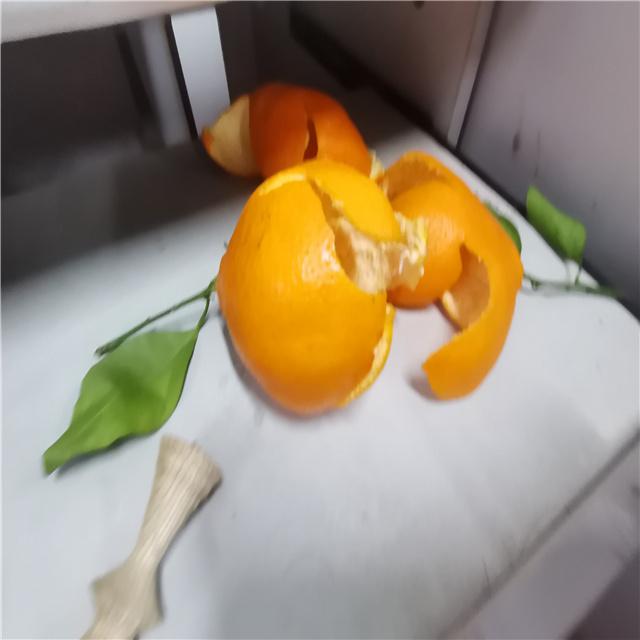
Label: peels